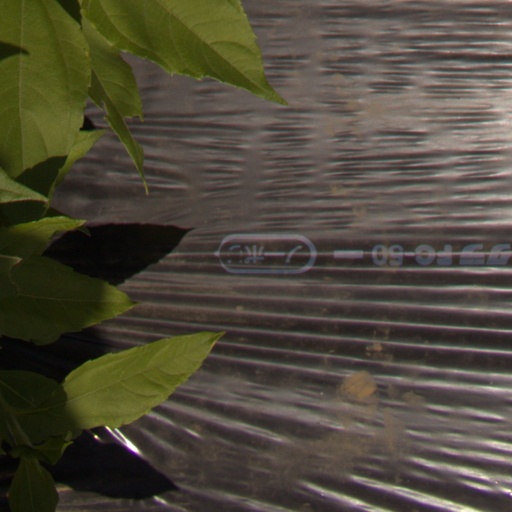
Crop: Jerusalem artichoke